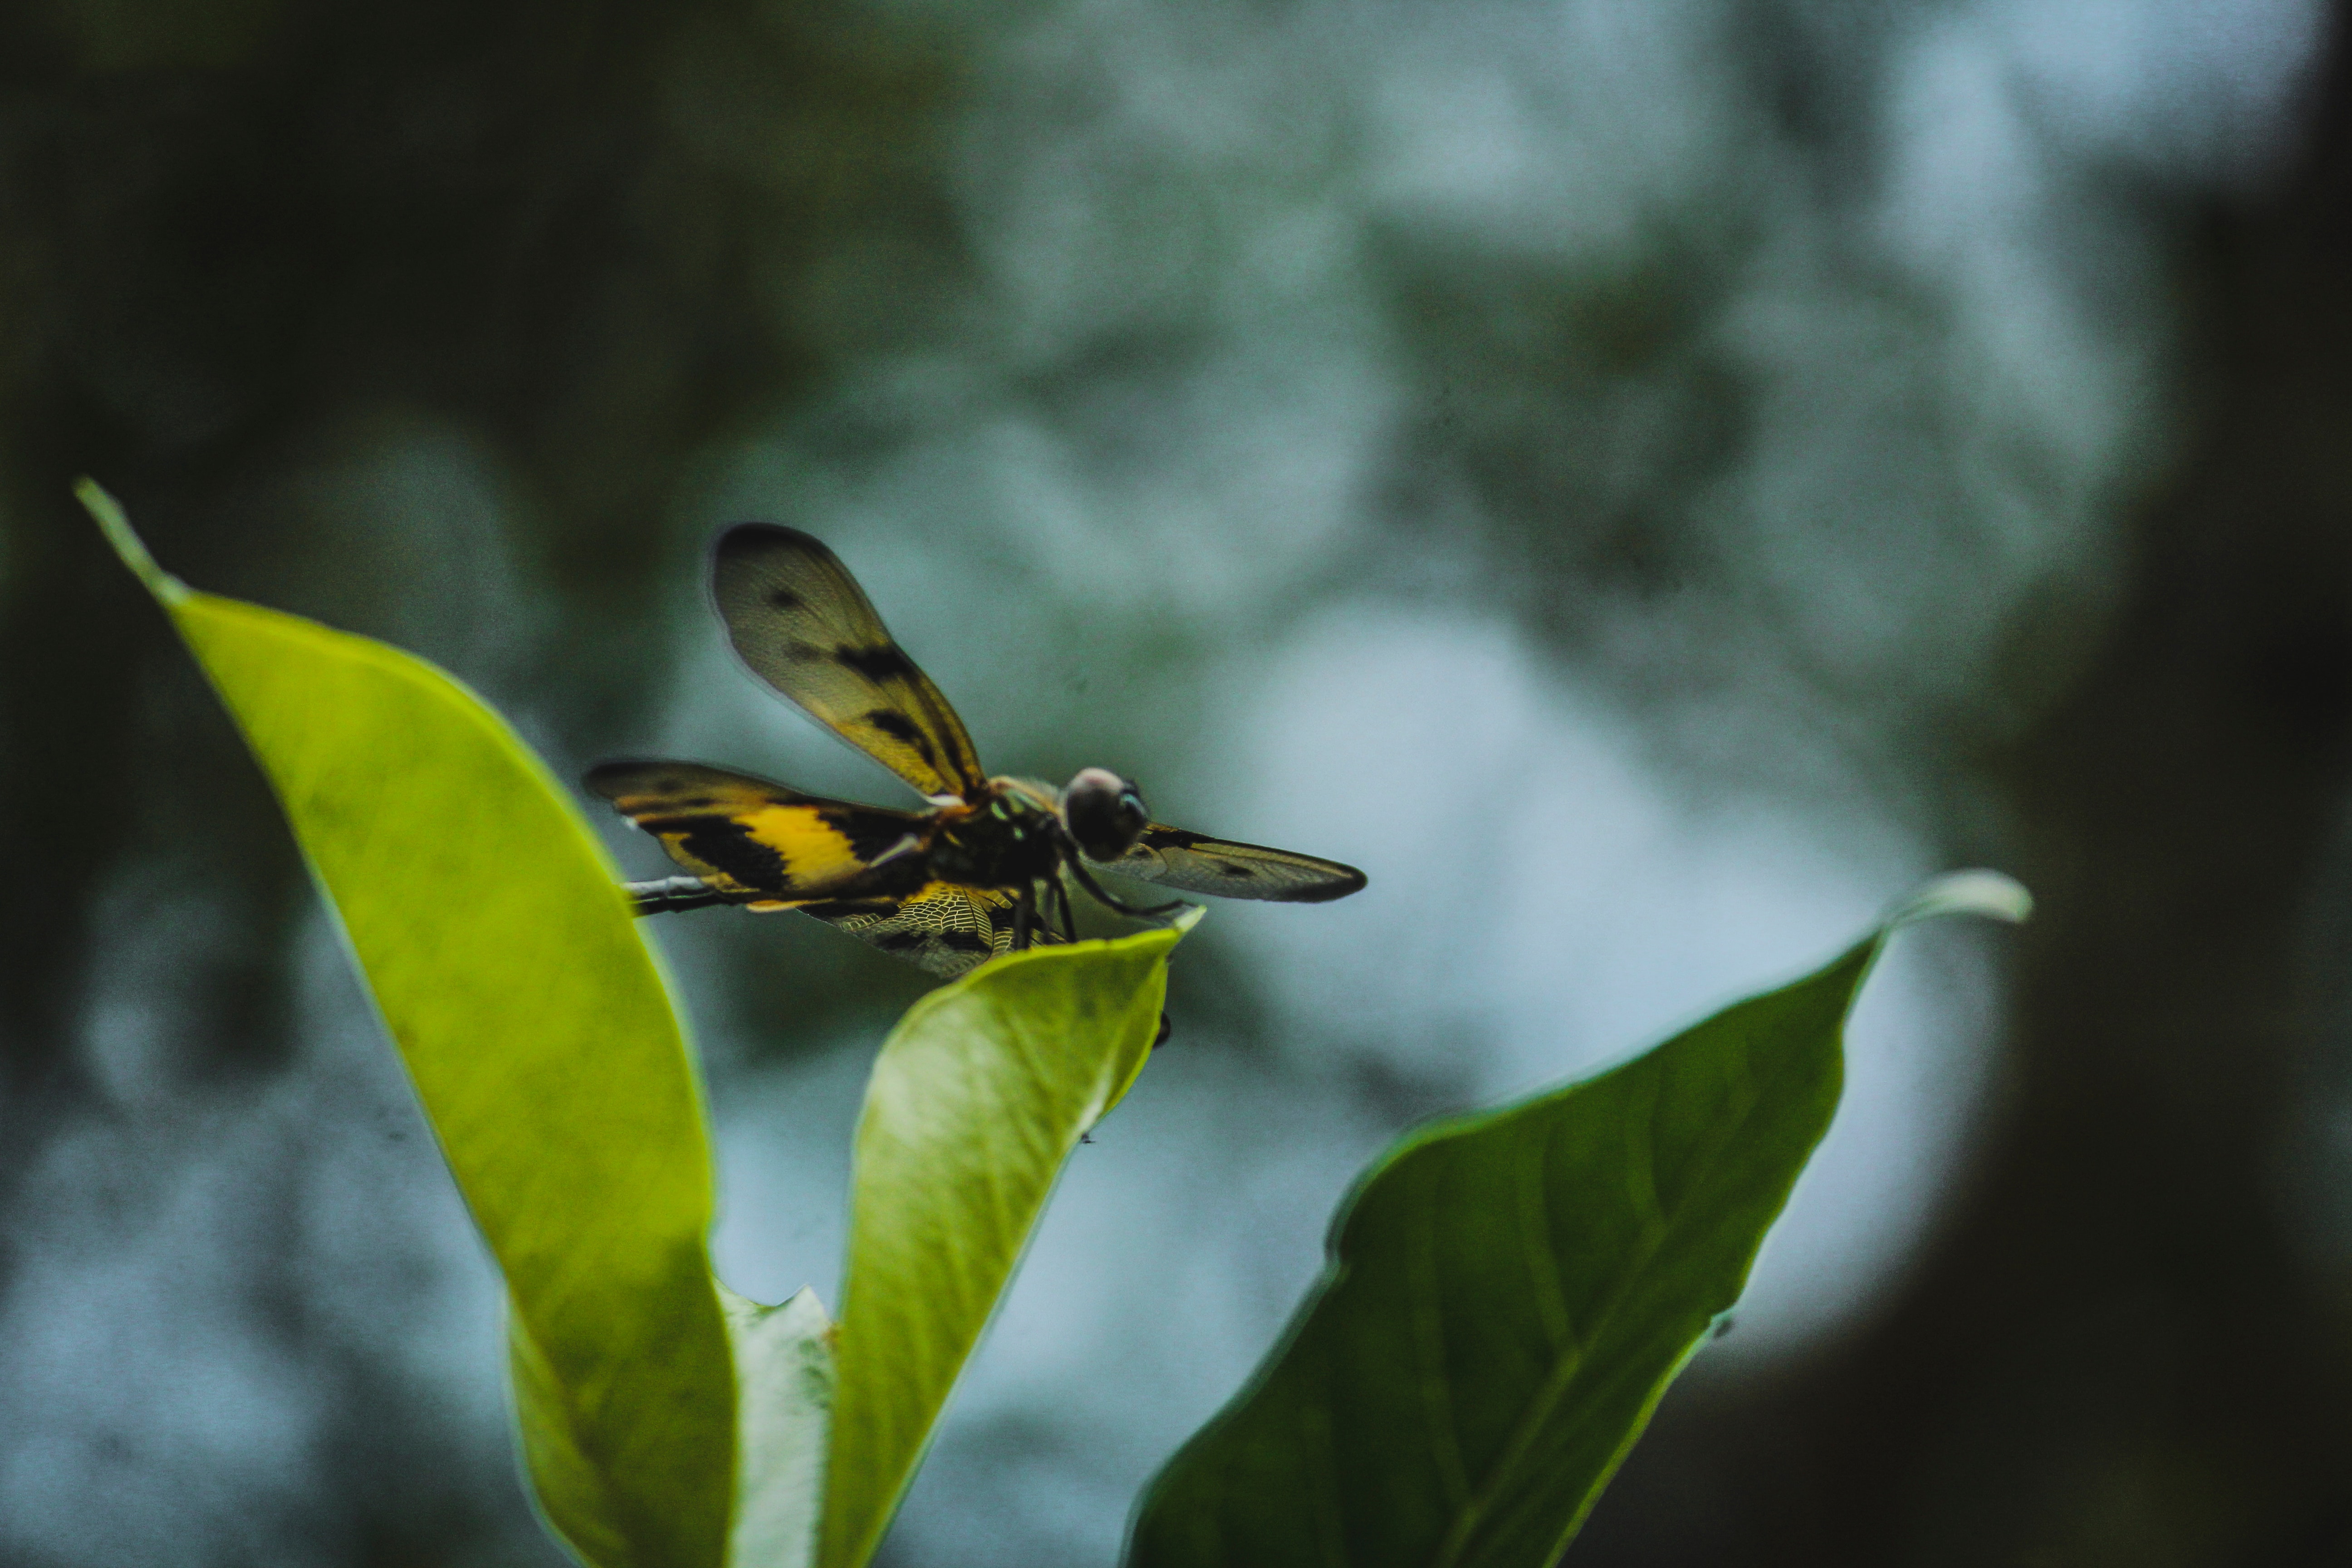
insect, leaf, green, pest, plant, flower, membrane winged insect, dragonflies and damseflies, macro photography, botany, invertebrate, close up, bee, dragonfly, wildlife, organism, photography, fly, hoverfly, branch, plant stem, honeybee, pollen, pollinator, wildflower, wing